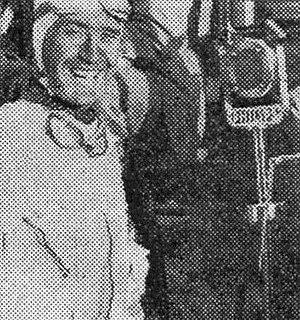
Albert Perrot, vainqueur du Grand Prix d'Algérie Sport 1934.
Albert Perrot était un pilote automobile français sur circuits à bord de voitures de sport de la marque Delahaye, essentiellement au début des activités sportives de celle-ci.